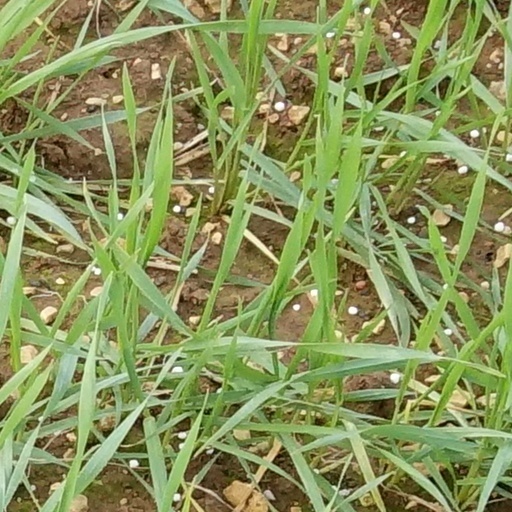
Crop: wheat